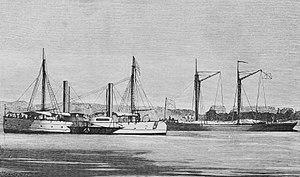
La mer d'Aral est un lac d'eau salée d'Asie centrale situé entre 43° et 46° de latitude nord et entre 58° et 62° de longitude est, occupant la partie basse de la dépression touranienne ou aralo-caspienne au milieu d'espaces désertiques. Elle est partagée entre le Kazakhstan au nord et l'Ouzbékistan au sud. Elle tire son nom du mot kazakh Aral qui signifie « île » en référence aux milliers d'îles qui la couvraient.